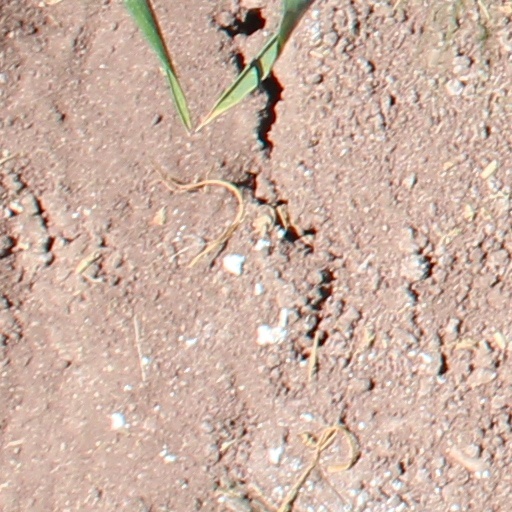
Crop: wheat